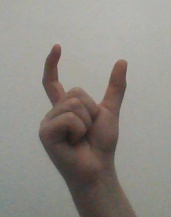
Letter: nun